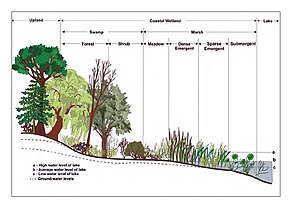
Marsk / Marskdannelsen / Brakvands- og ferskvandsmarsk
Brakvands- og ferskvandsmarsk (principtegning).
En marsk er i økologien en biotop, der danner randzone mellem et fladvandet hav og fast land.